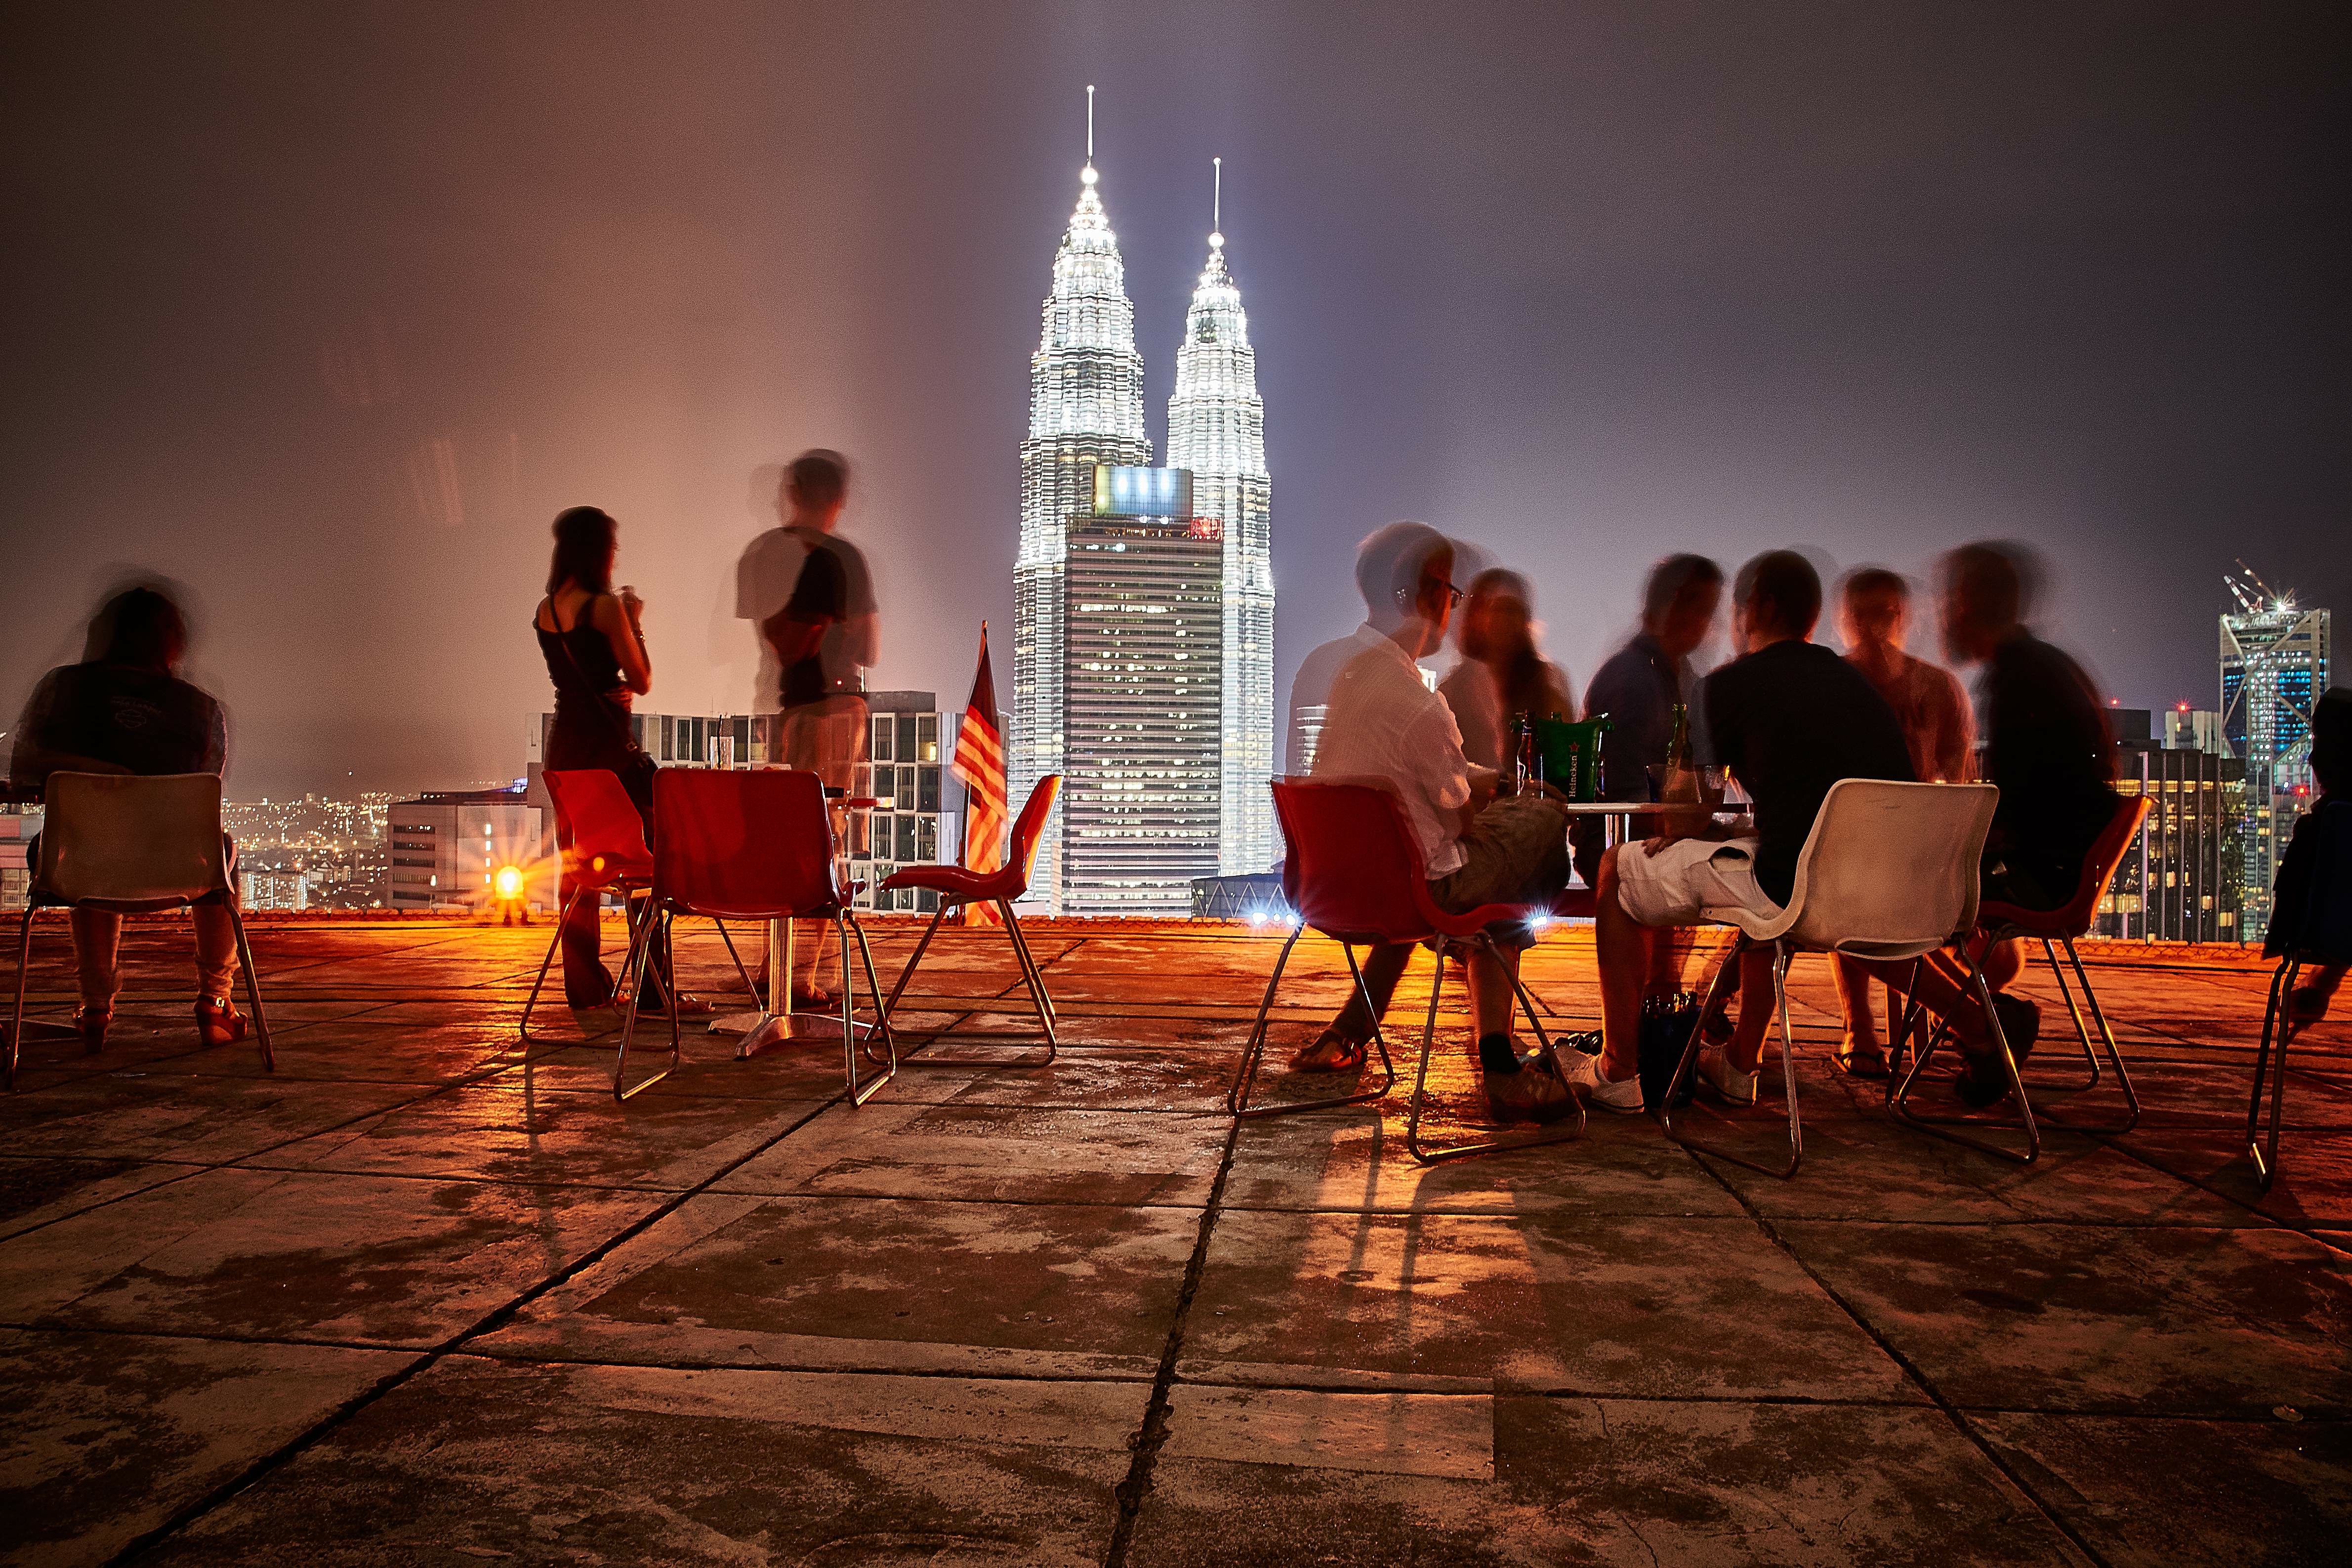
night, evening, performance art, stage, musical theatre